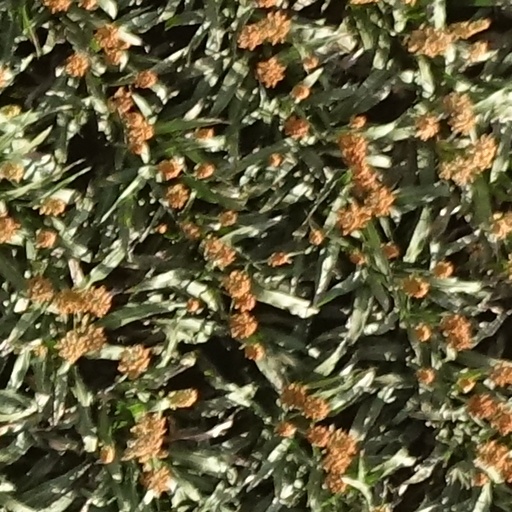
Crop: sorghum